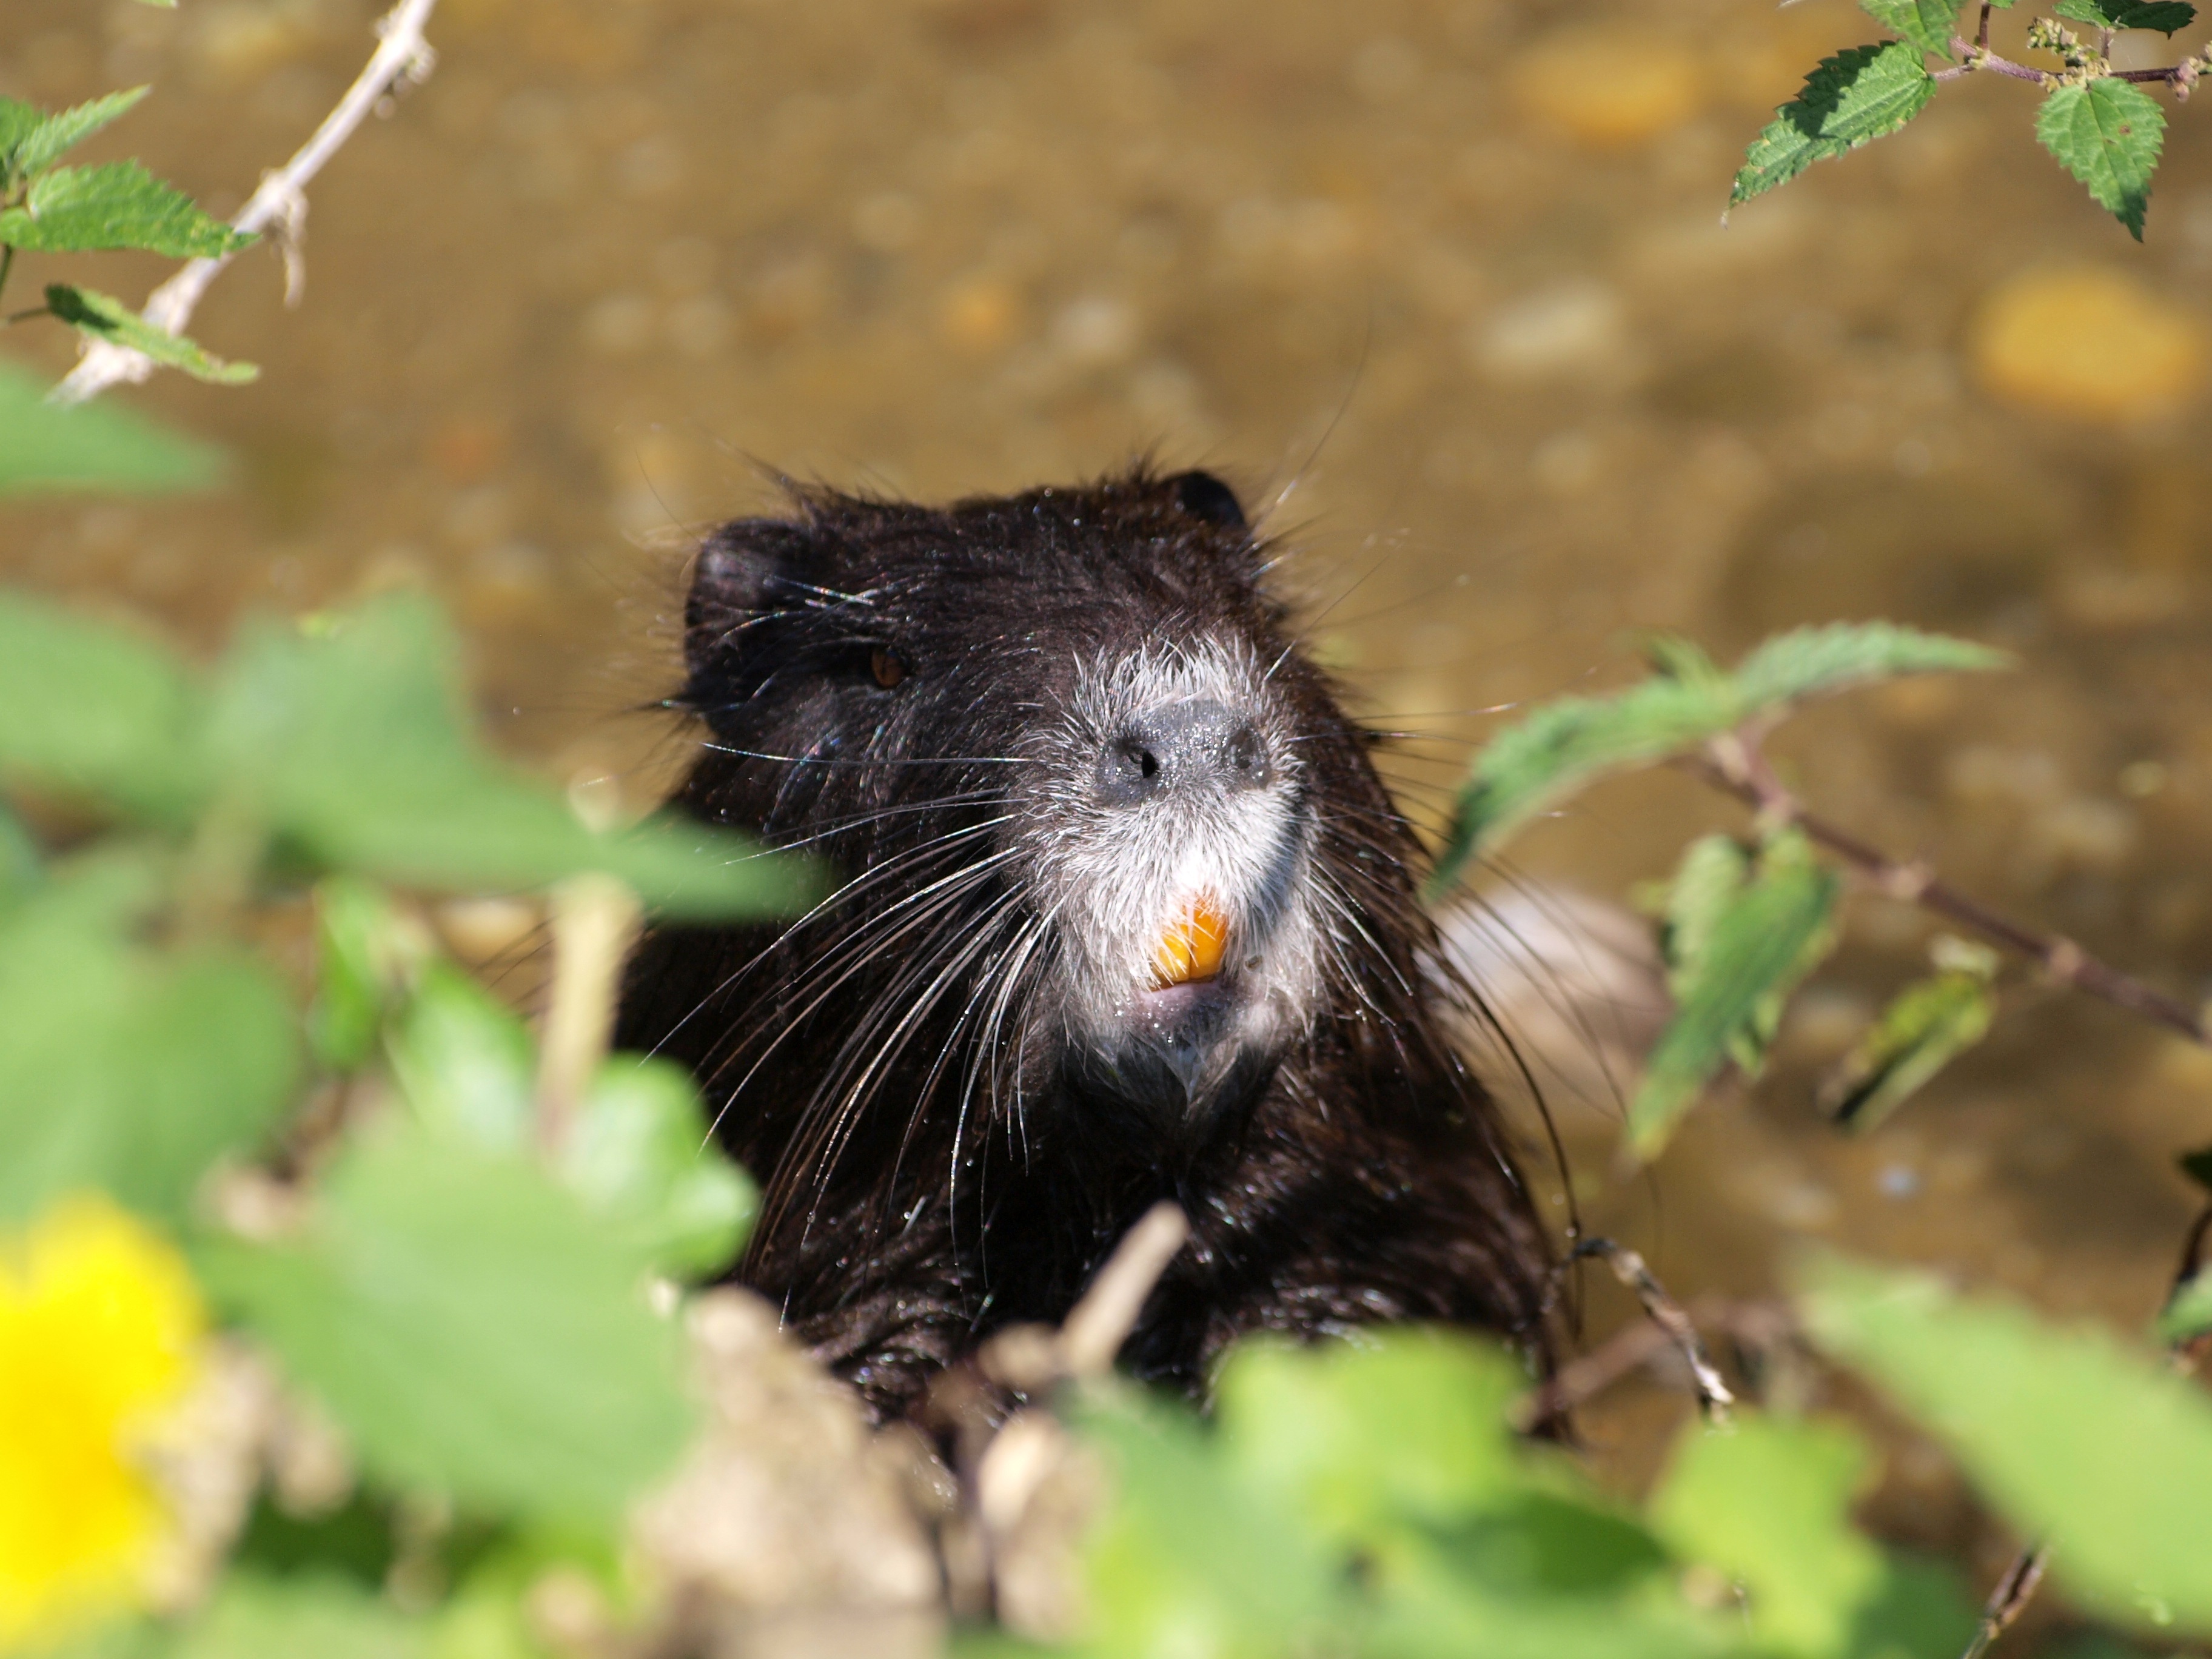
water, branch, flower, wildlife, mammal, rodent, fauna, whiskers, rodents, animals, vertebrate, tooth, marmot, nutria, water rat